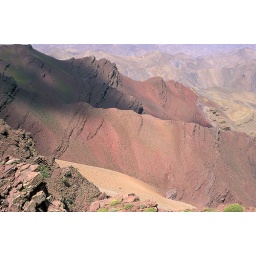
Almost vertical strata and red rock can make for some pretty dramatic looking scenery around Jbel Rat.